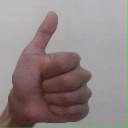
अक्षर: थ